The 3-D Battles of WorldRunner

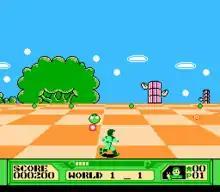
WorldRunner battles Menacing Meanies in the first world.

"WorldRunner" features many sprite-based elements that are typical of a forward-scrolling rail shooter game, where the player focuses on destroying or dodging onscreen enemies against a scrolling background. "3-D WorldRunner" incorporates a distinct third-person view, where the camera angle is positioned behind the main character.